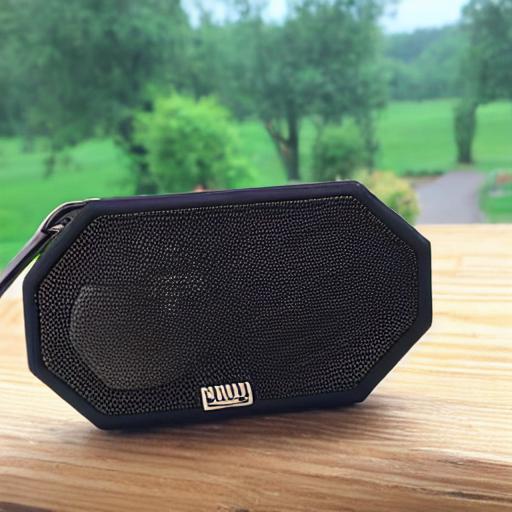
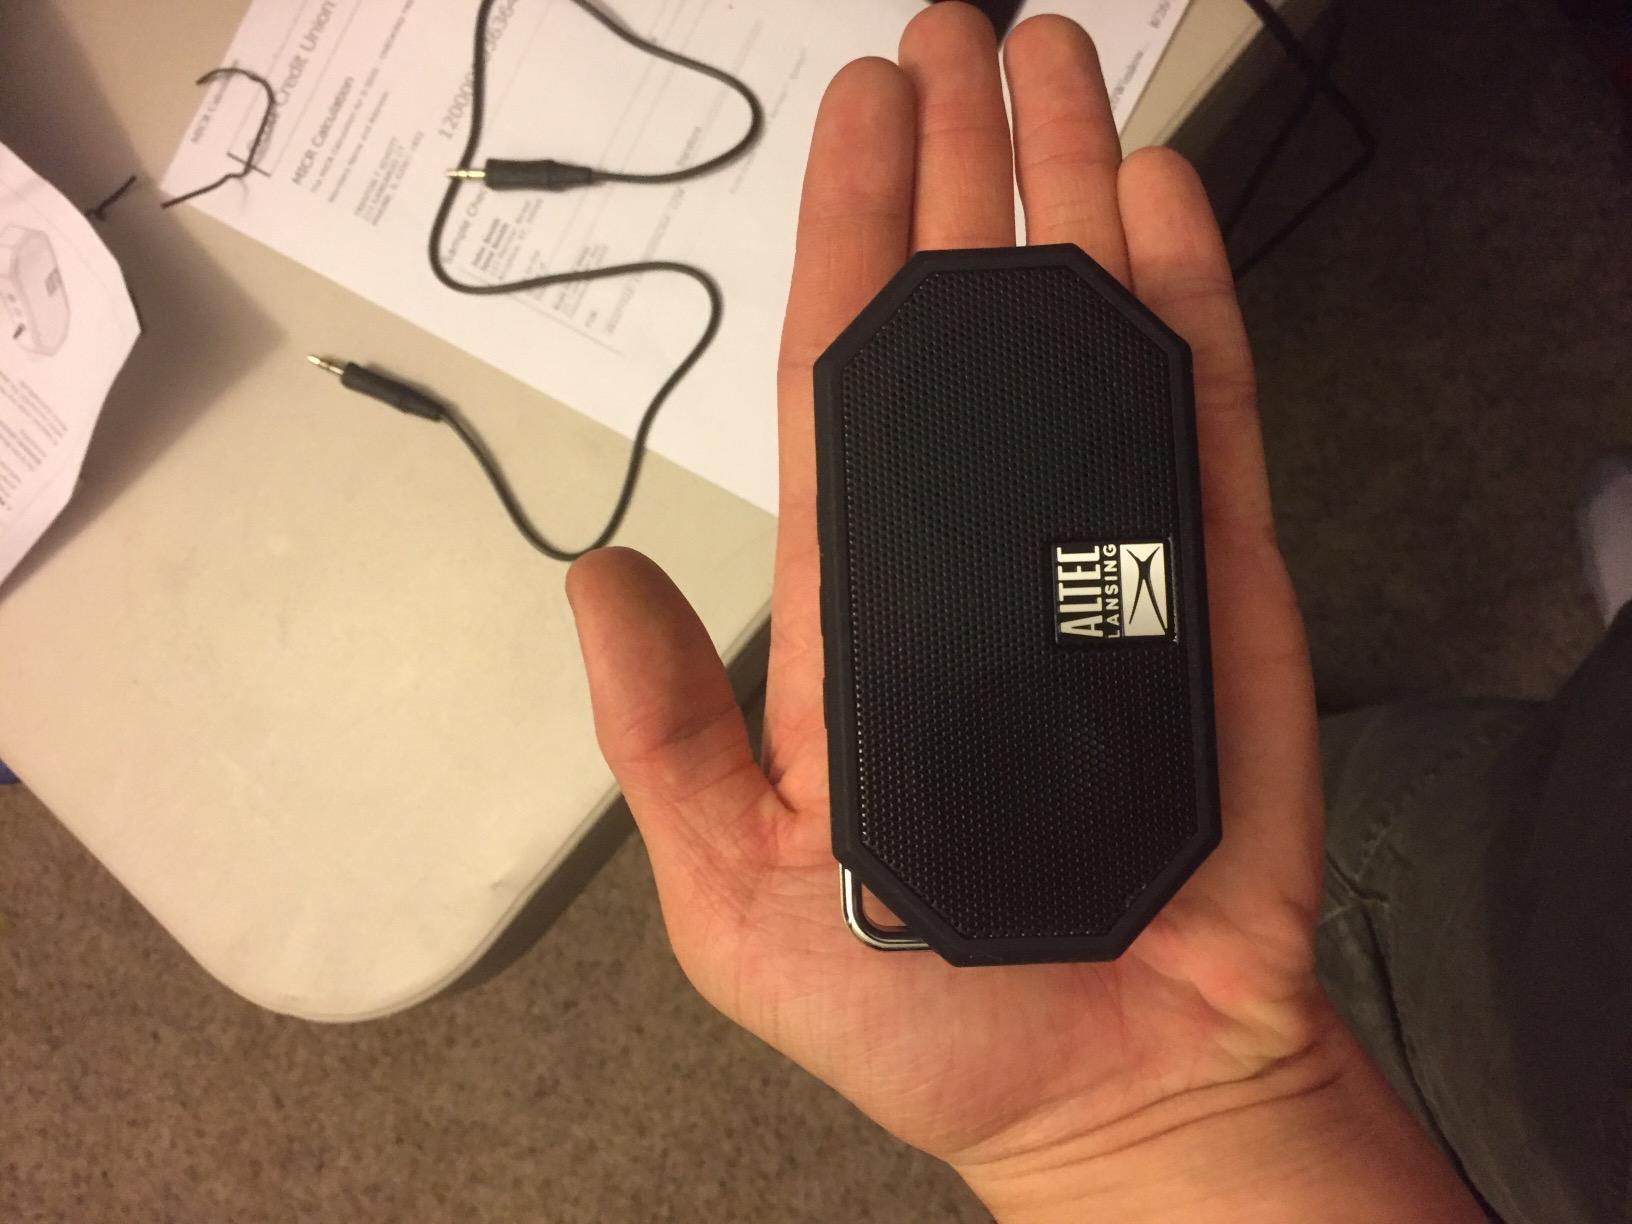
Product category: speaker
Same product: no